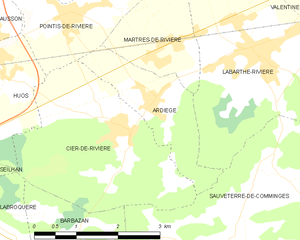
Ardiège est une commune française située dans le département de la Haute-Garonne en région Occitanie.
Cier-de-Rivière est une commune française située dans le département de la Haute-Garonne, en région Occitanie.